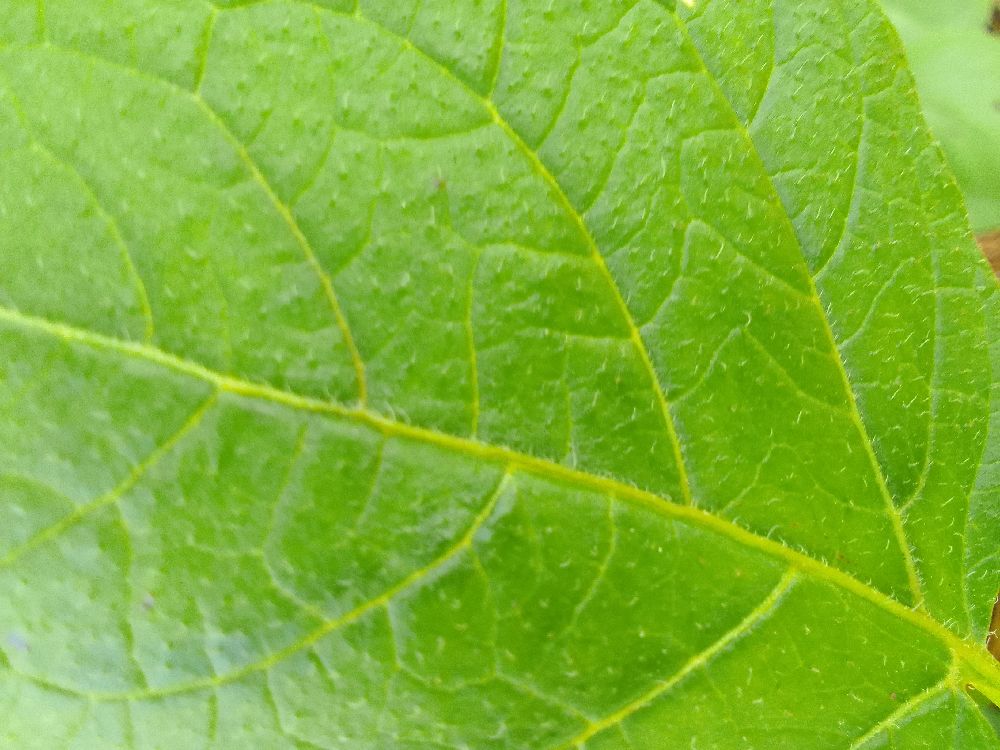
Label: Healthy